Sky position (RA, Dec in degrees): 180.376, 16.0
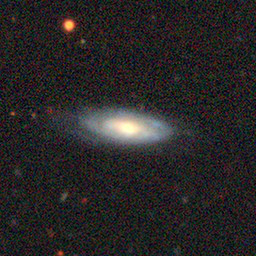
Galaxy morphology: Unbarred Tight Spiral Galaxies